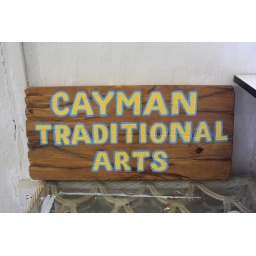
There are hand painted wooden signs all over the island, very rustic, but appealing.